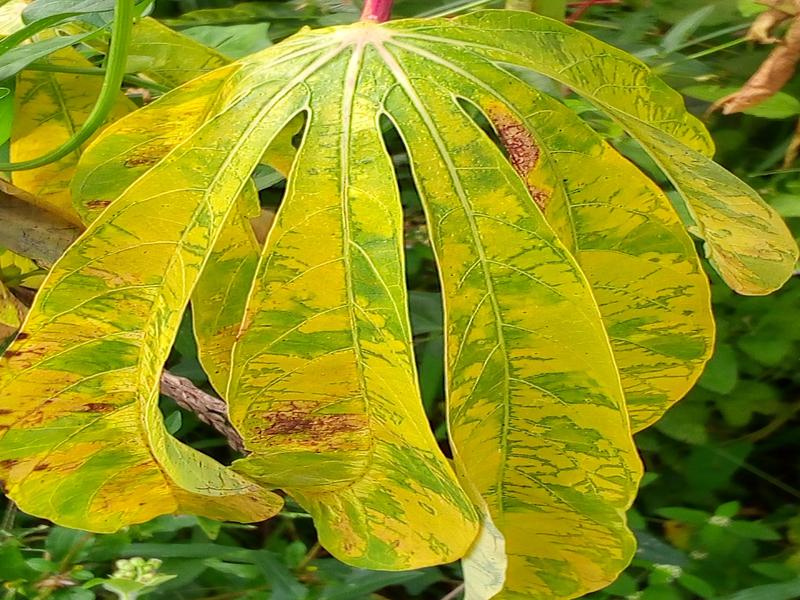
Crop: cassava
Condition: brown_streak_disease